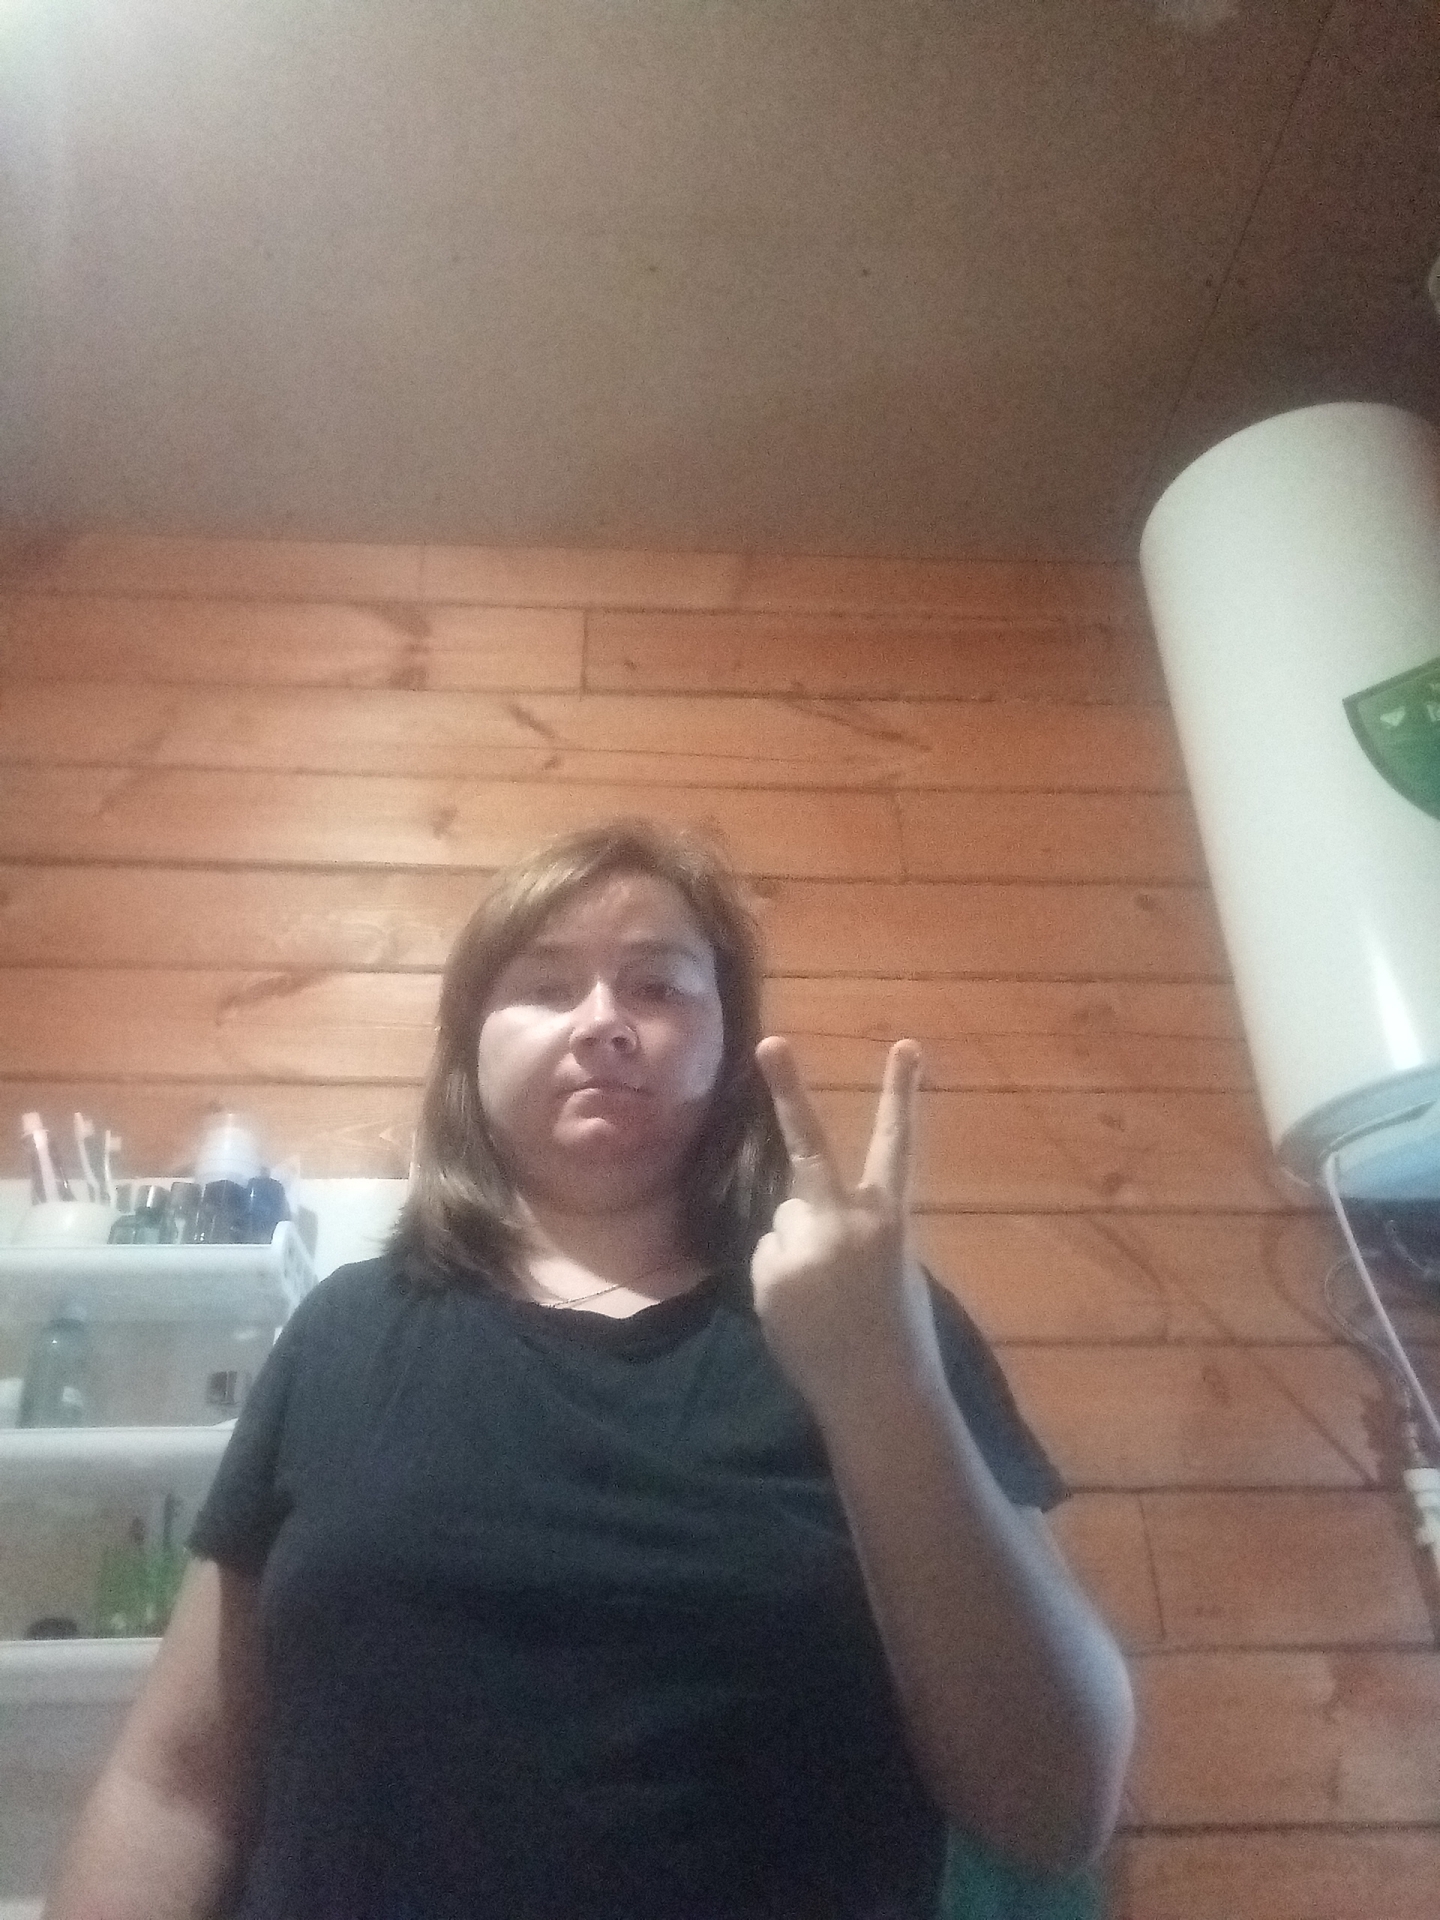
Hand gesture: peace_inverted